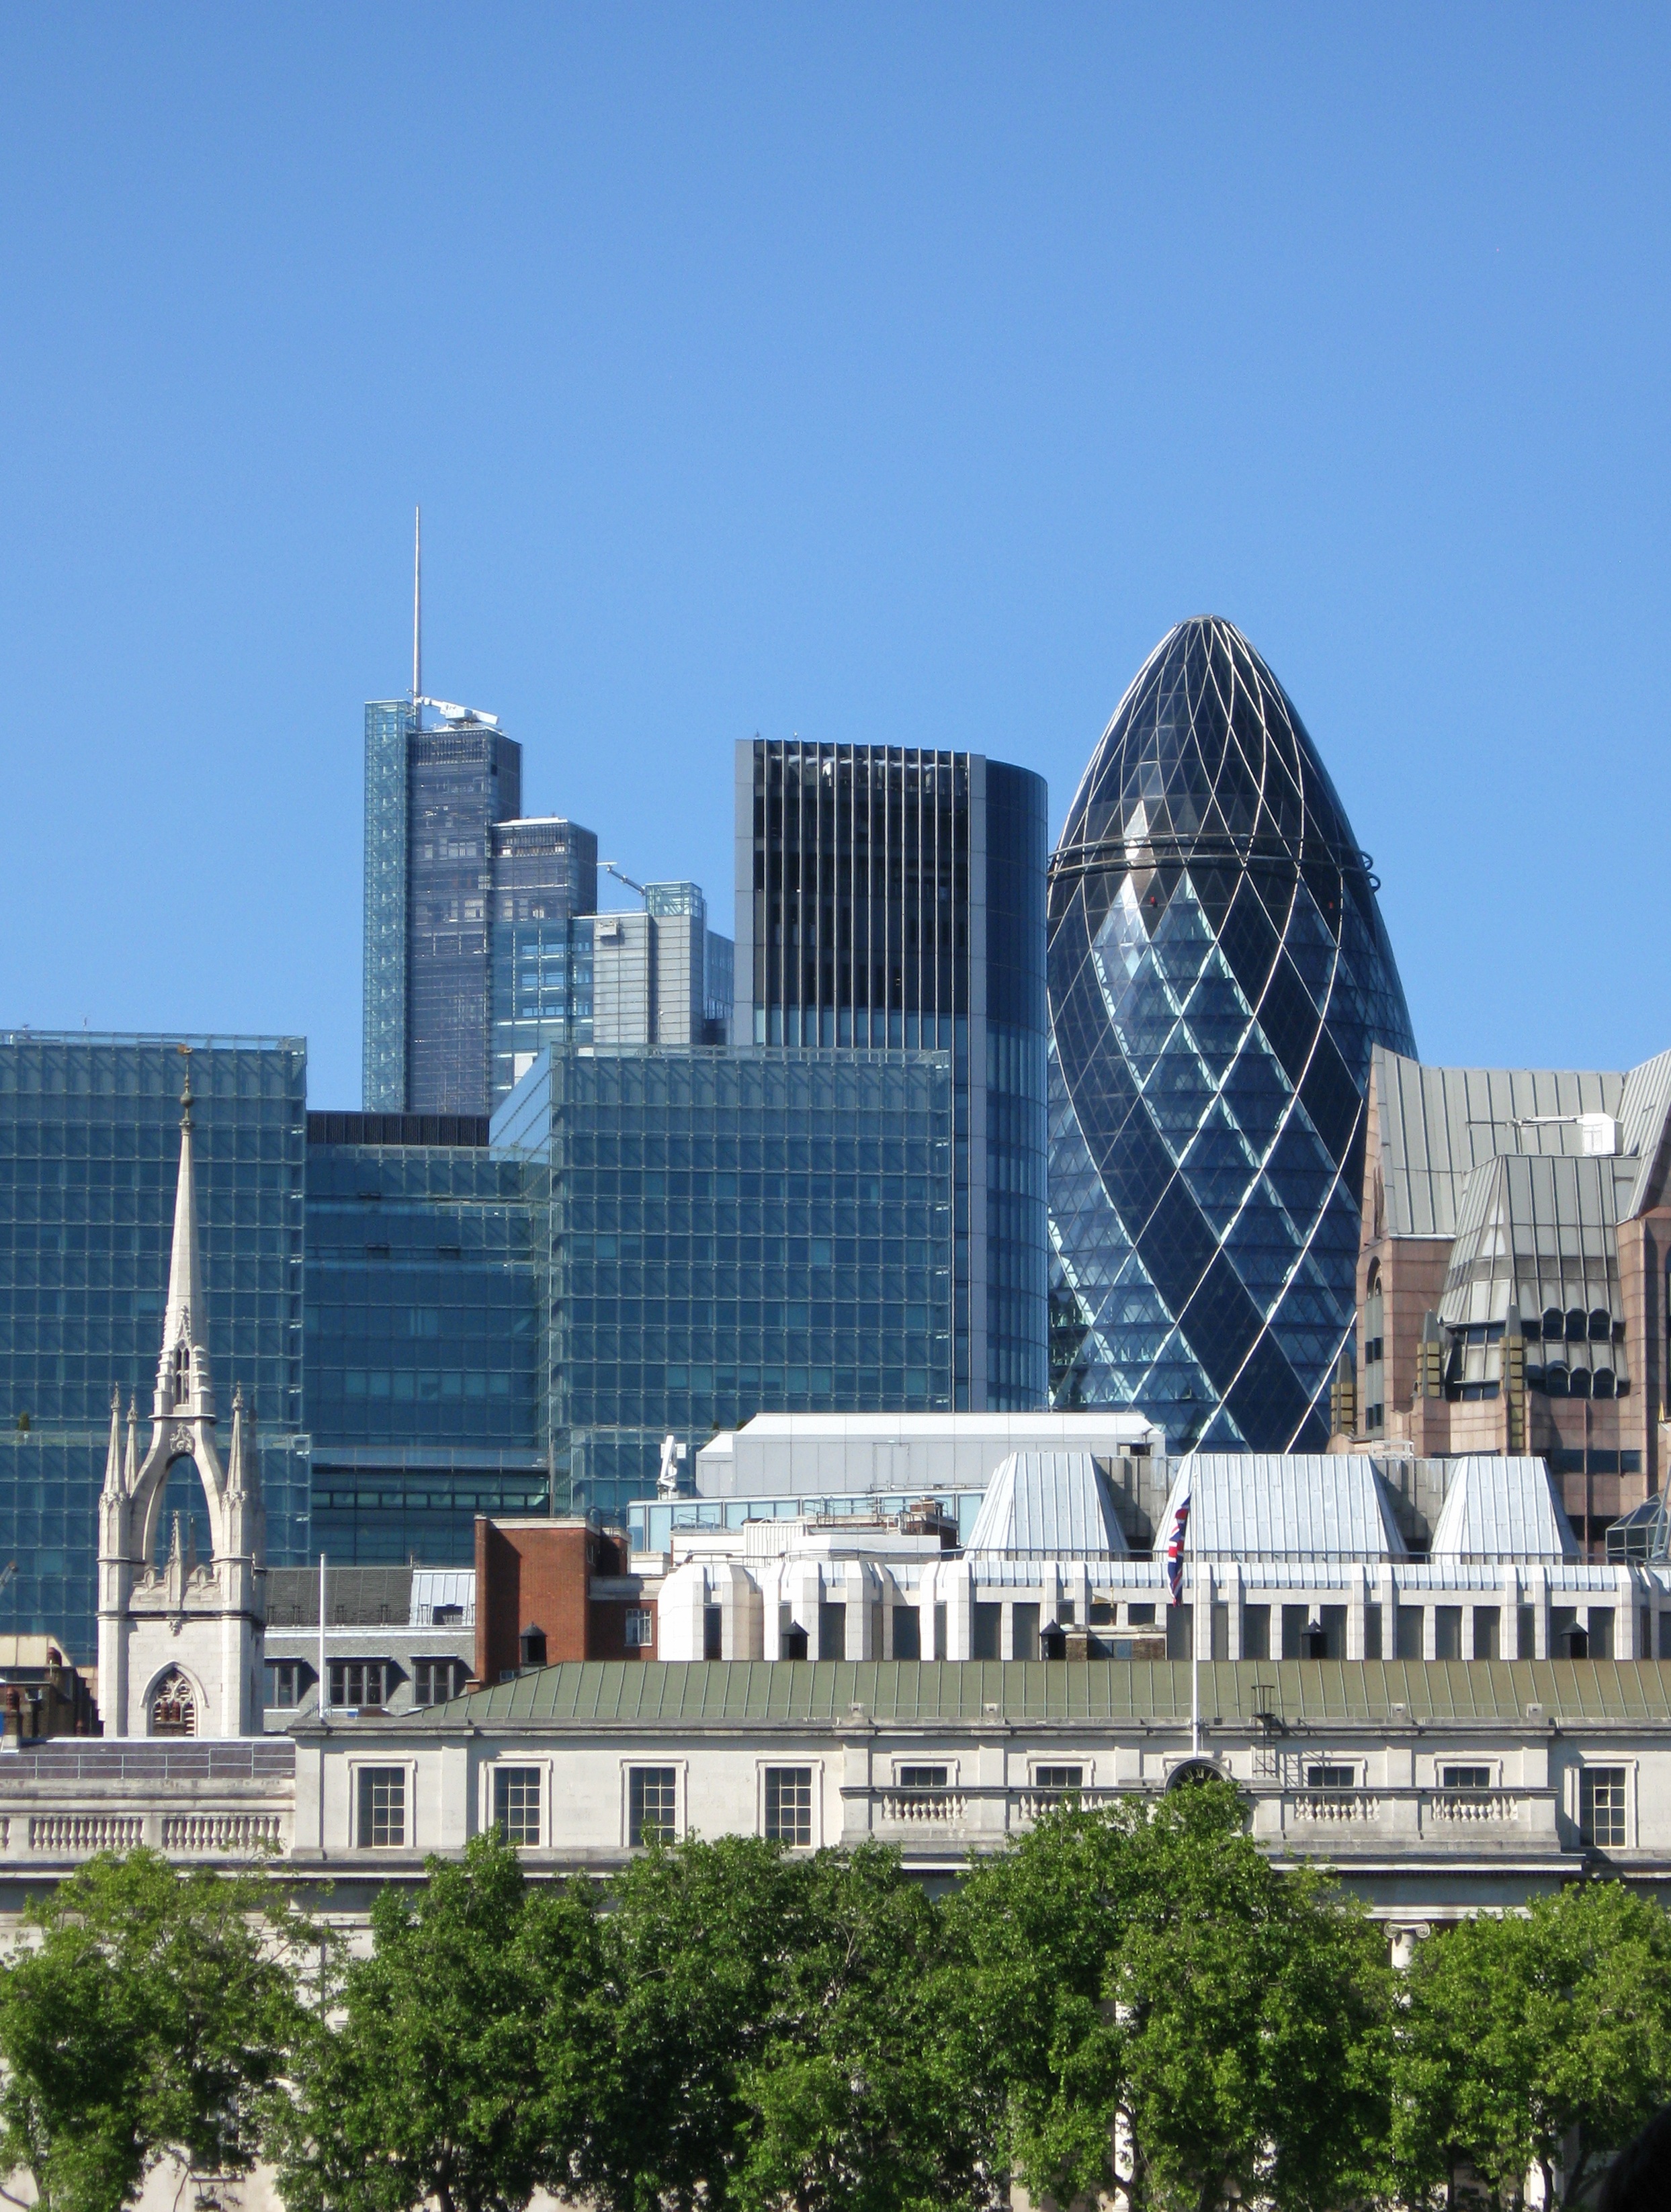
architecture, skyline, view, building, city, skyscraper, cityscape, downtown, tower, plaza, landmark, facade, stadium, tower block, uk, england, london, britain, united, kingdom, thames, headquarters, metropolis, gherkin, urban area, human settlement, metropolitan area, swiss re